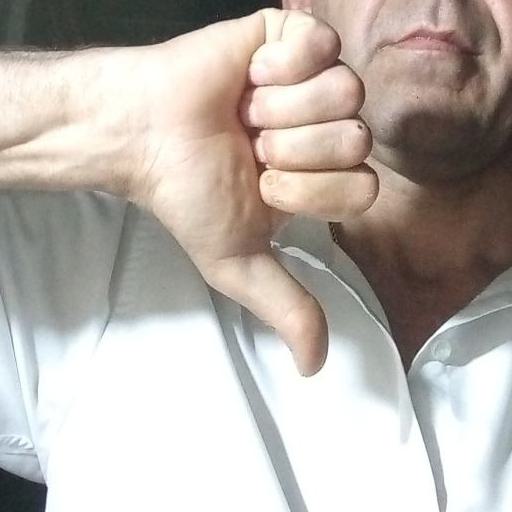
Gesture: dislike